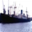
Label: ship